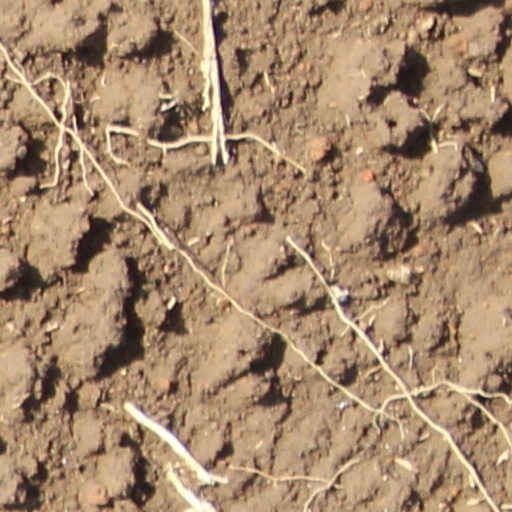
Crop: wheat